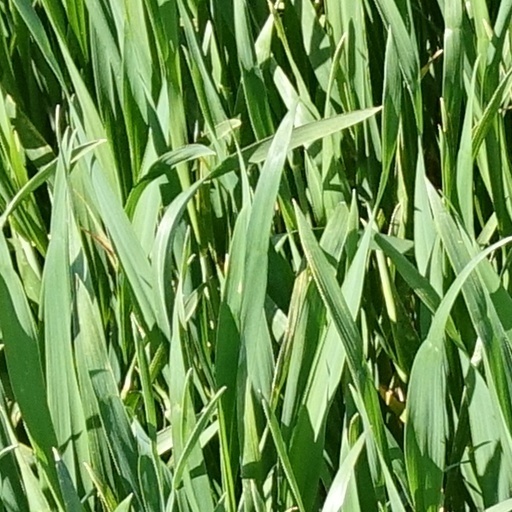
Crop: wheat